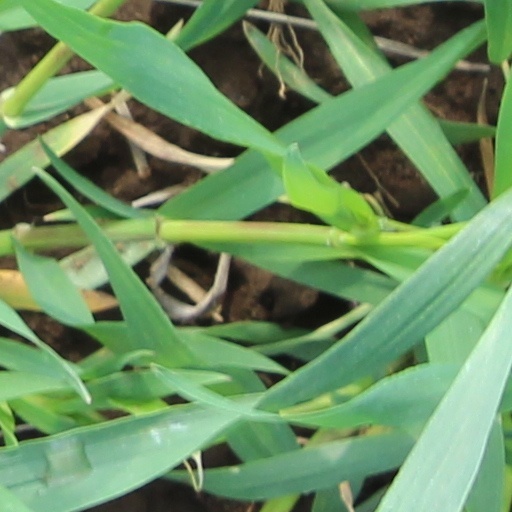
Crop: wheat